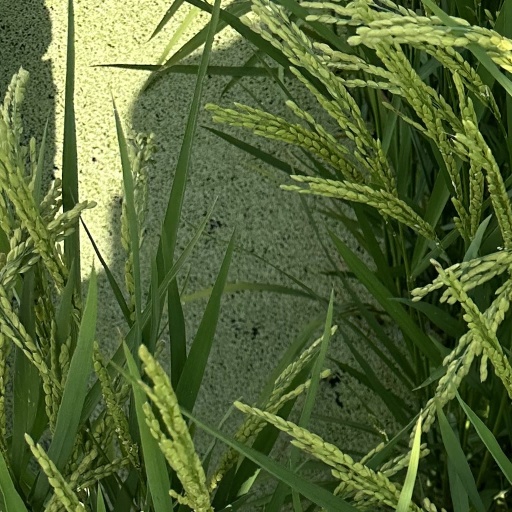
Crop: rice